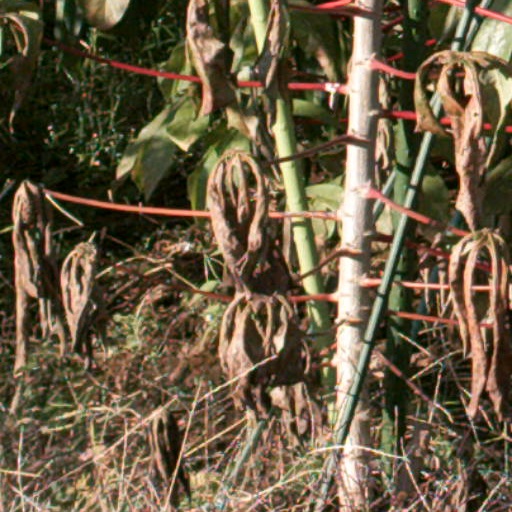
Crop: cassava